Passover Seder

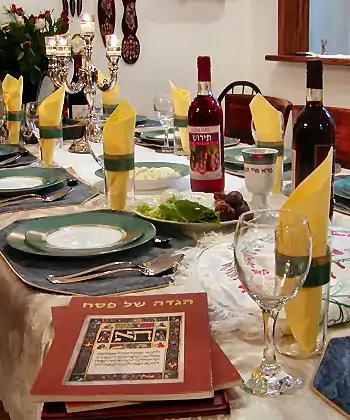
Passover Seder table

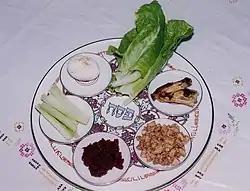
Traditional arrangement of symbolic foods on a Passover Seder plate

The Four Cups represent the four expressions of deliverance promised by God Exodus 6:6–7: "I will bring out," "I will deliver," "I will redeem," and "I will take."